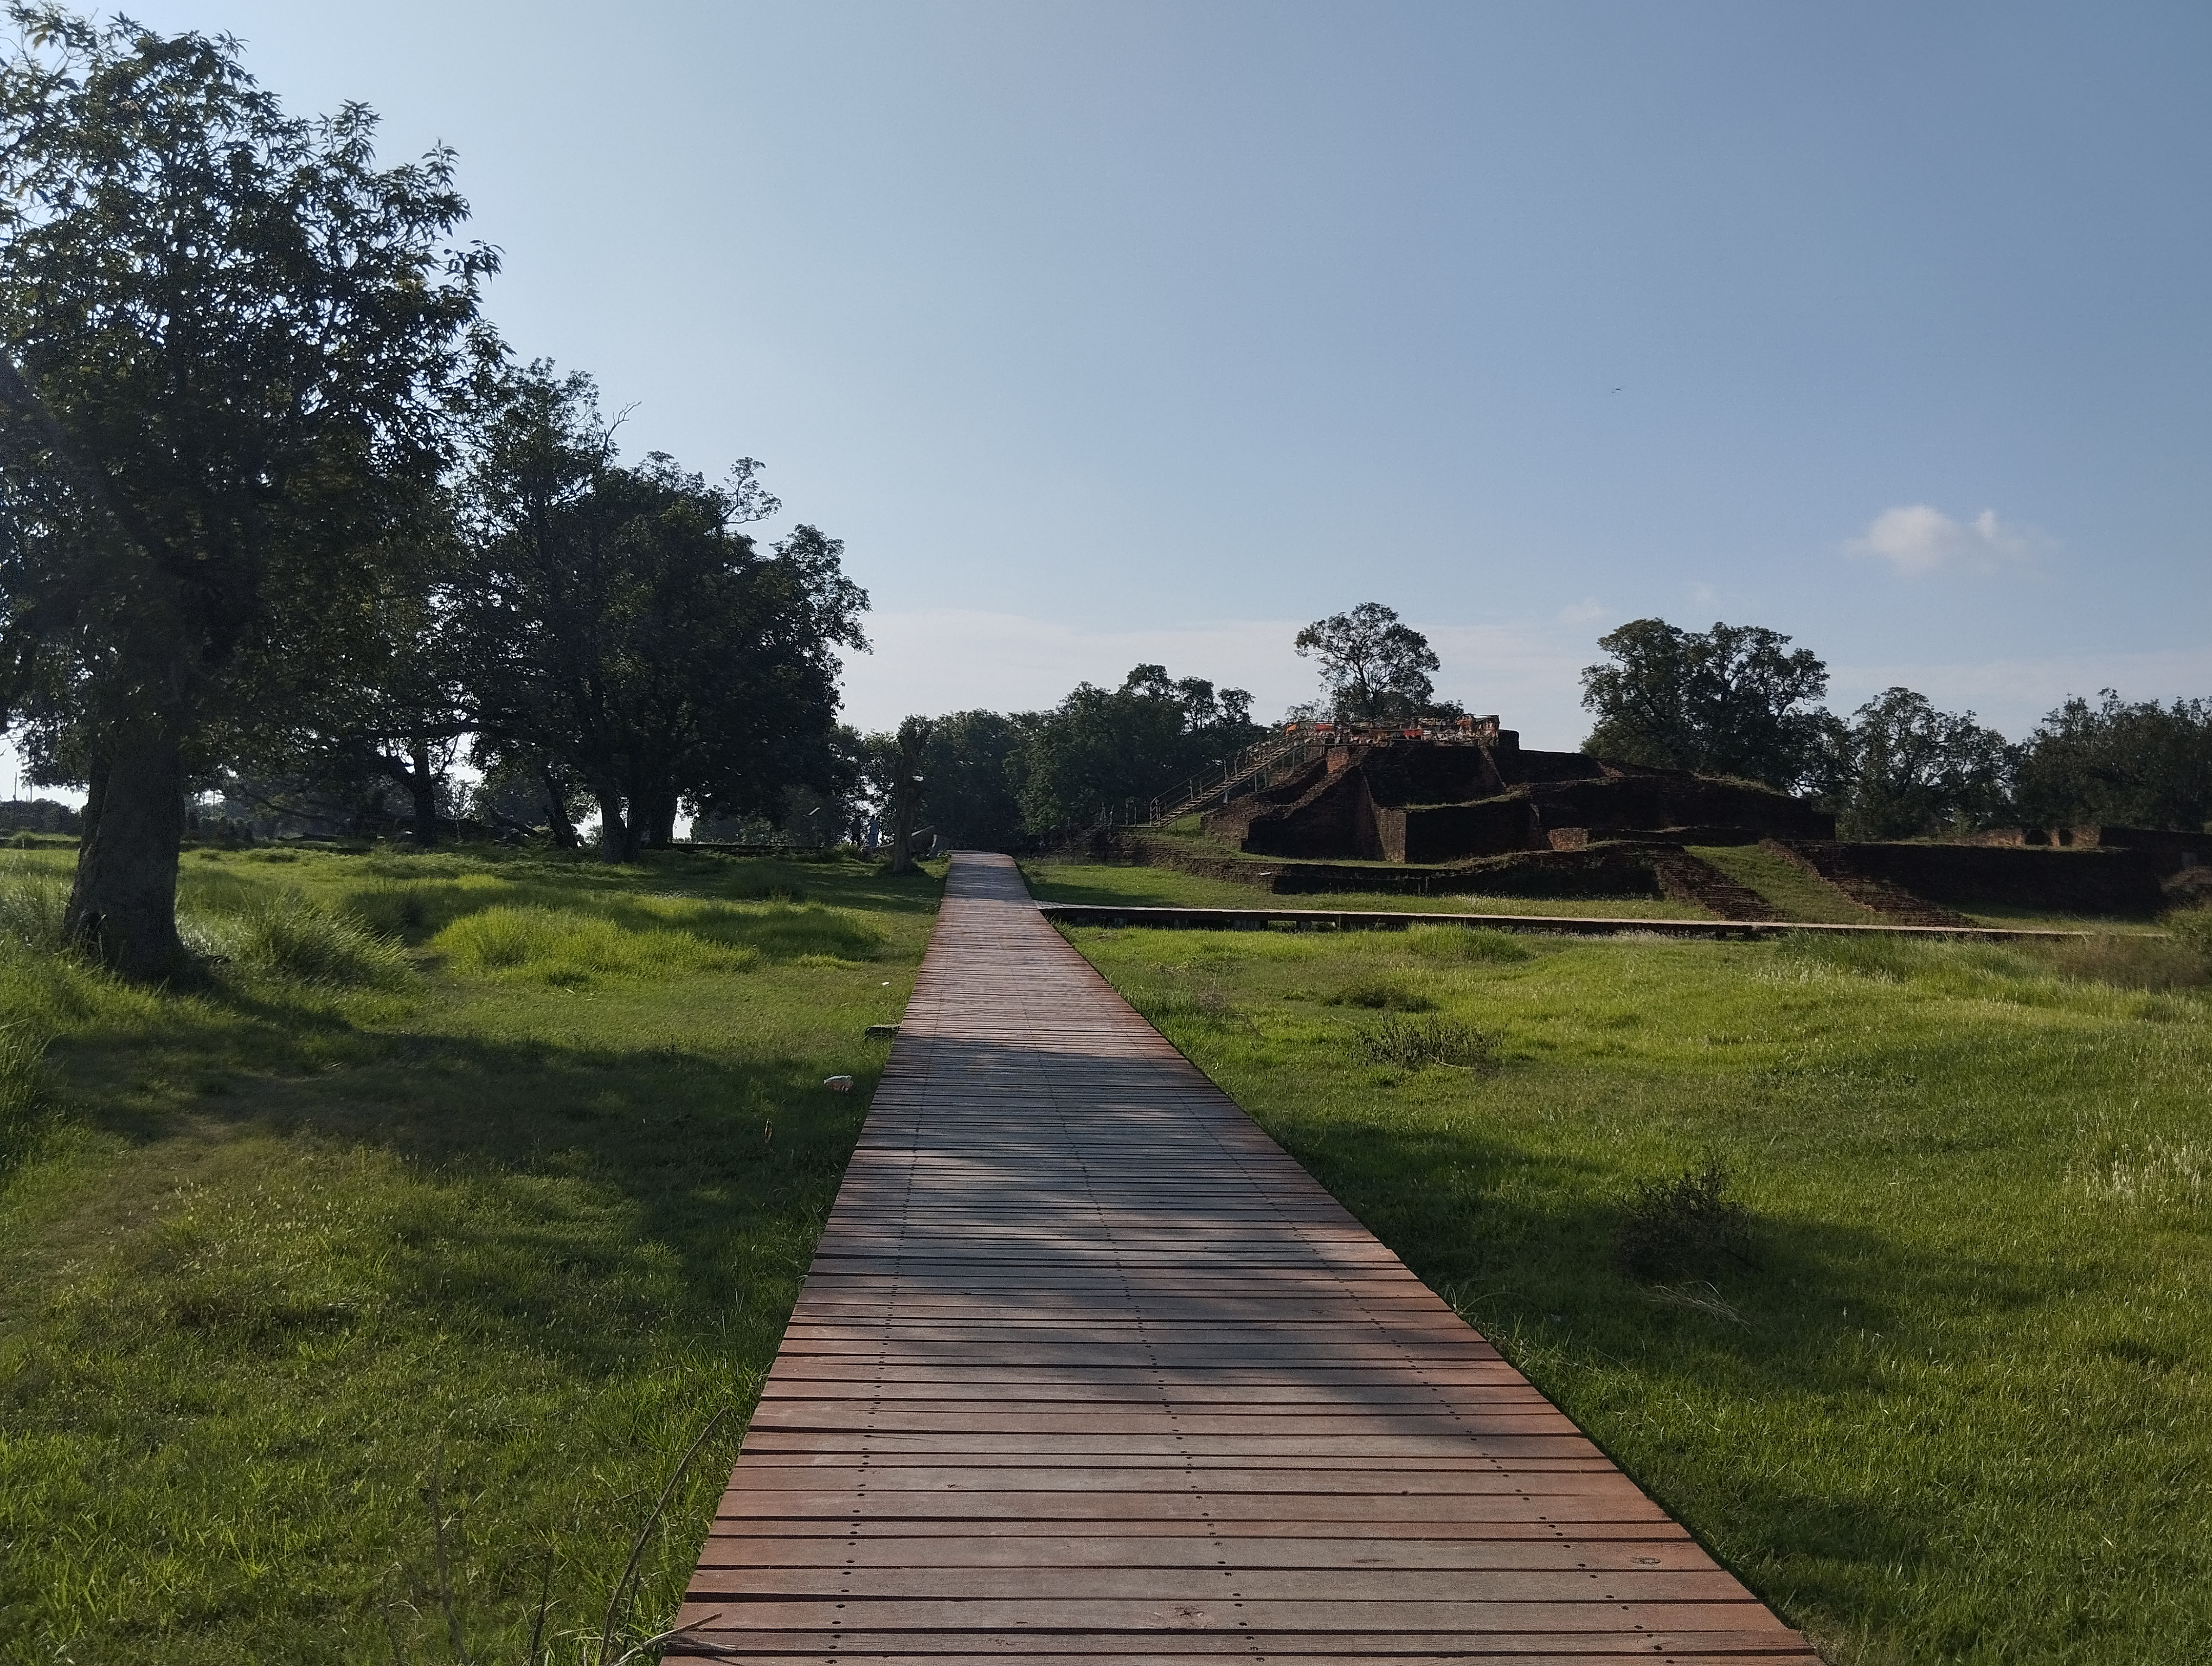
Heritage site: Kudan